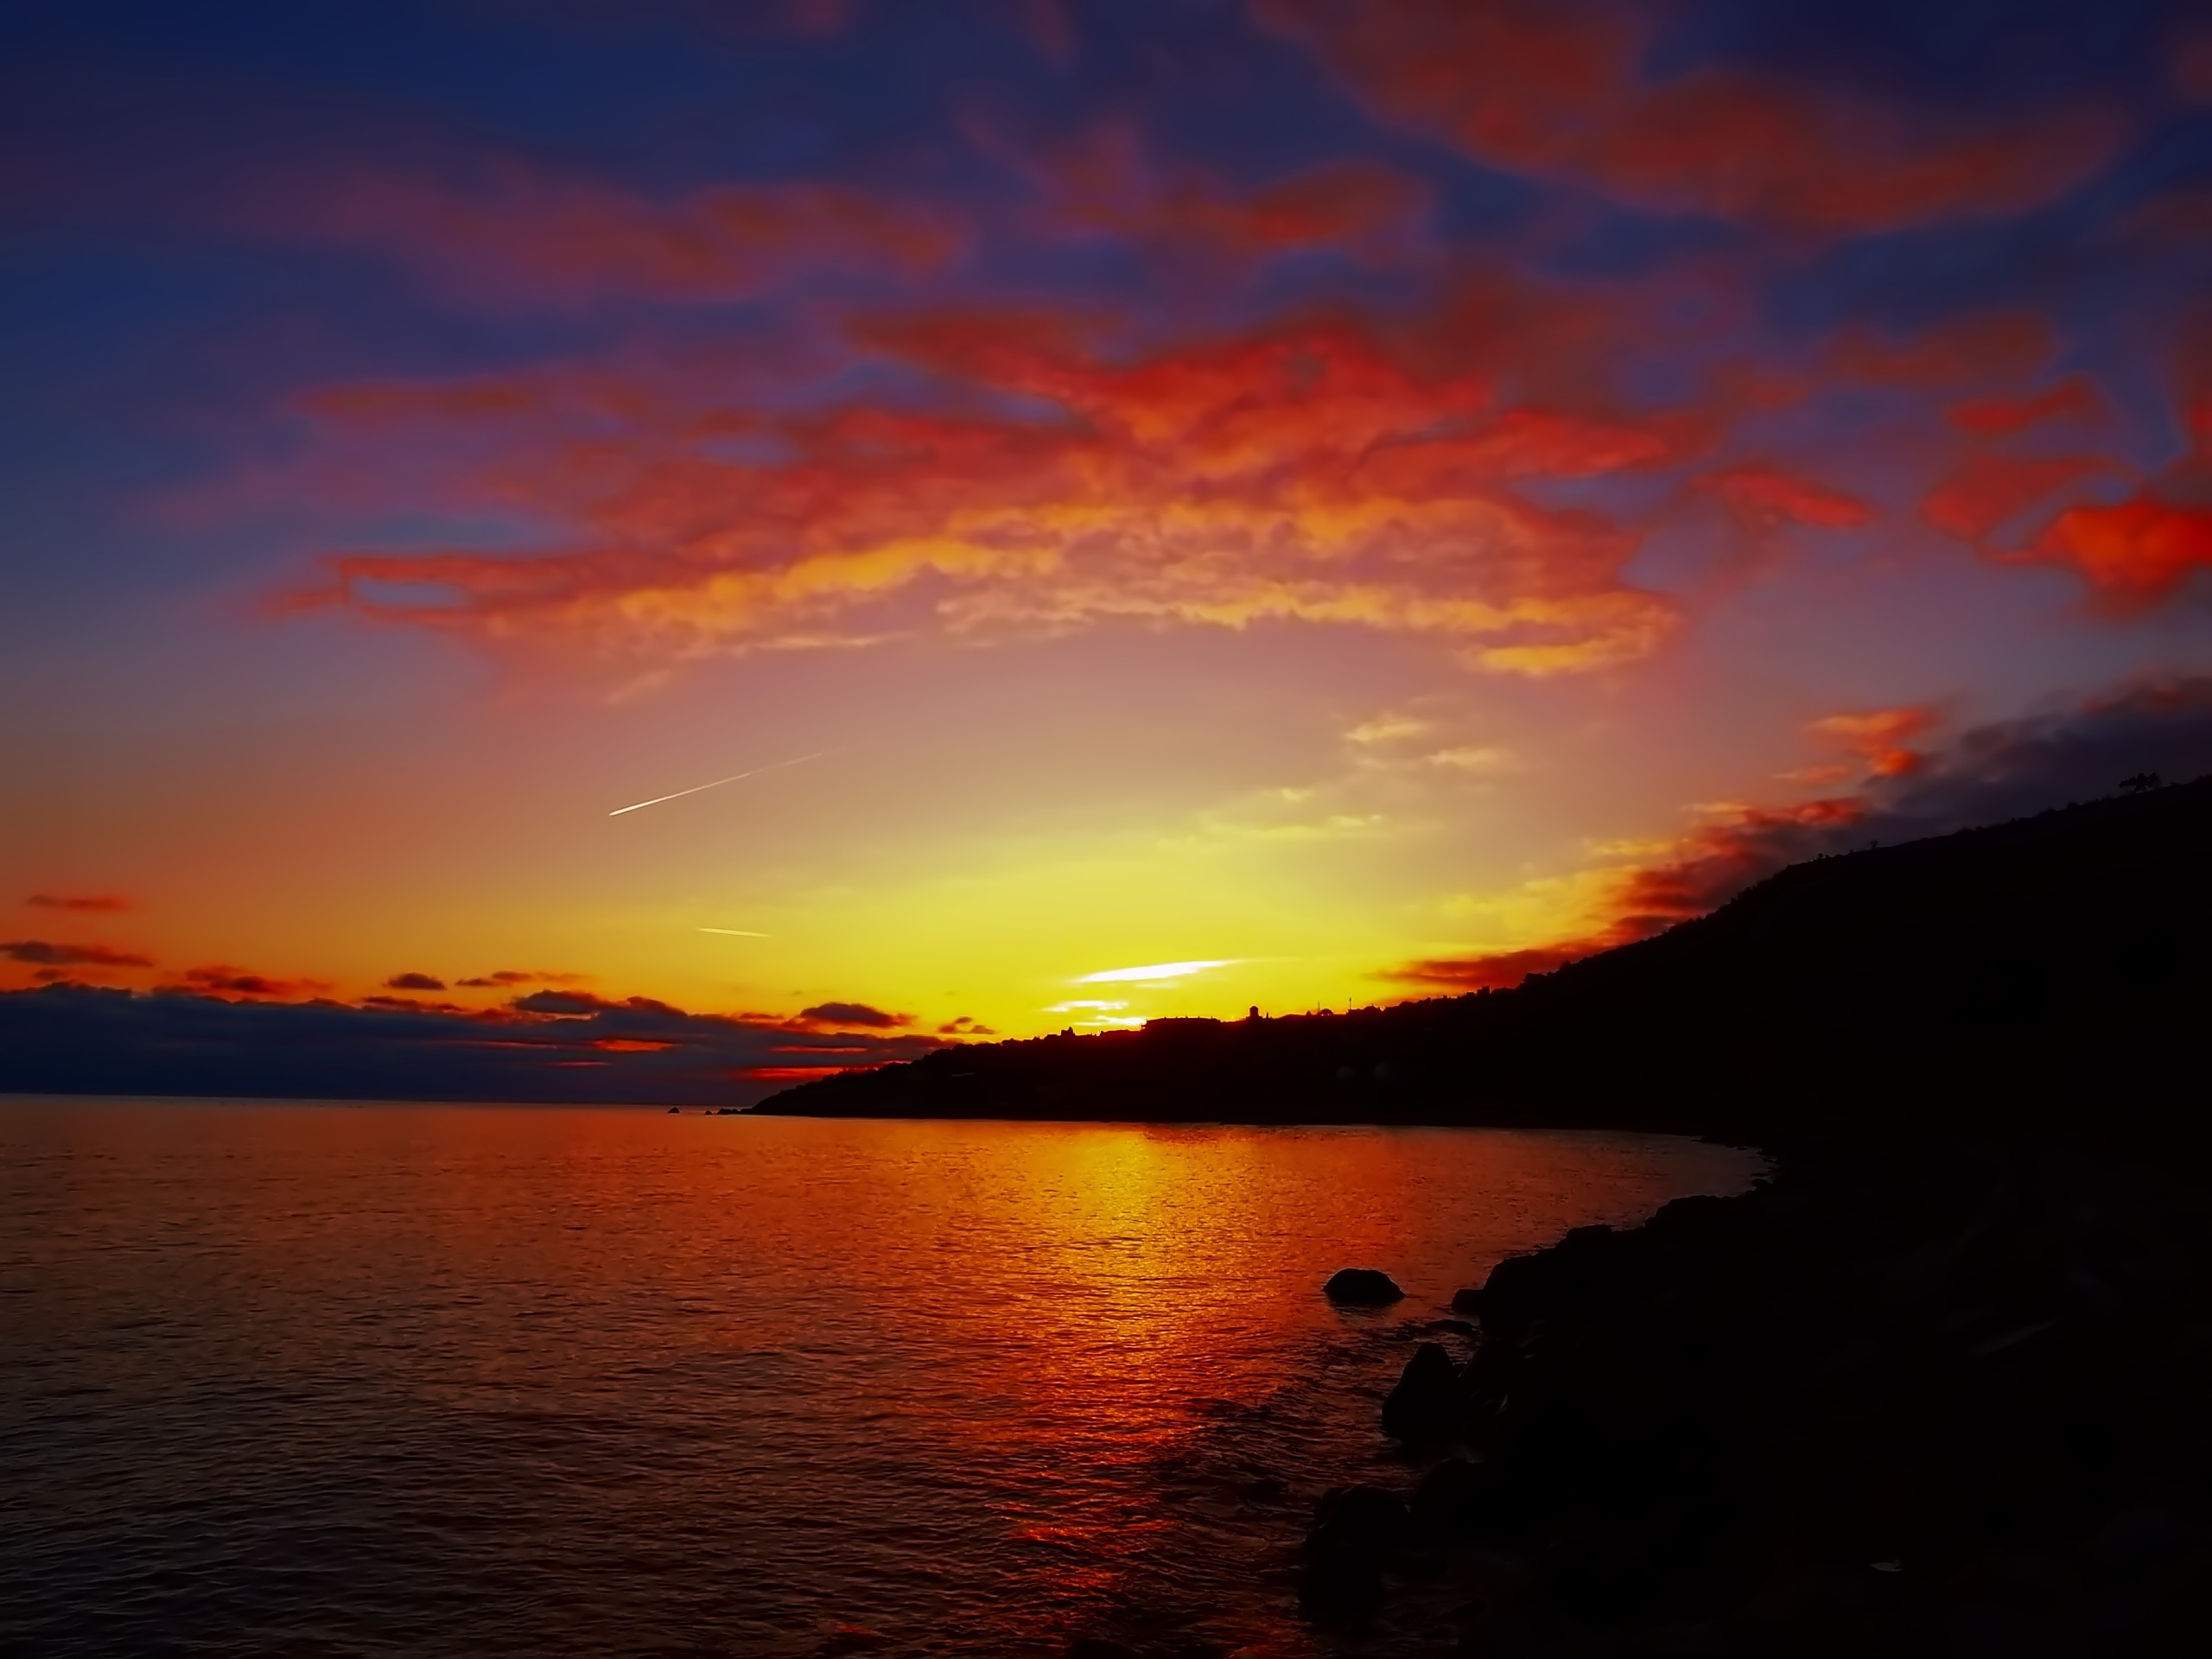
beach, sea, coast, ocean, horizon, cloud, sky, sunshine, sun, sunrise, sunset, dawn, jet, dusk, evening, bay, ocean view, airplanes, sunset sky, afterglow, red sky at morning